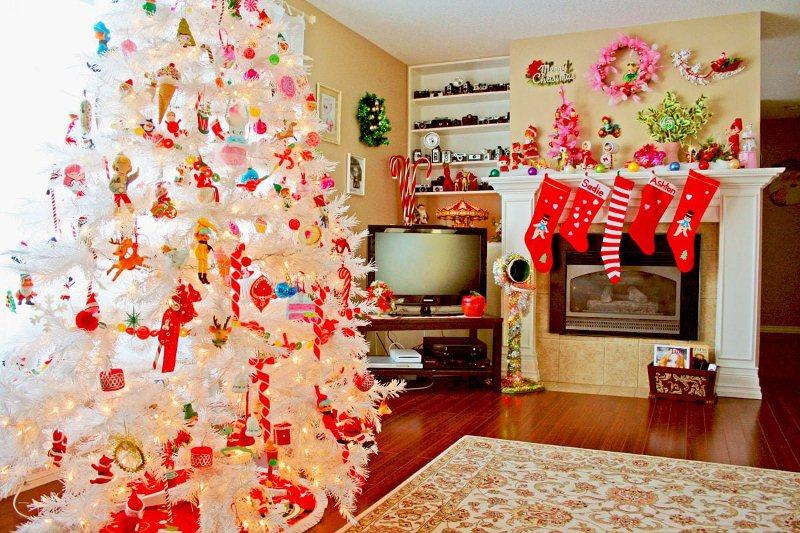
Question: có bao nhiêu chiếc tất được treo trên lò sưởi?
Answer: có năm chiếc tất được treo trên lò sưởi